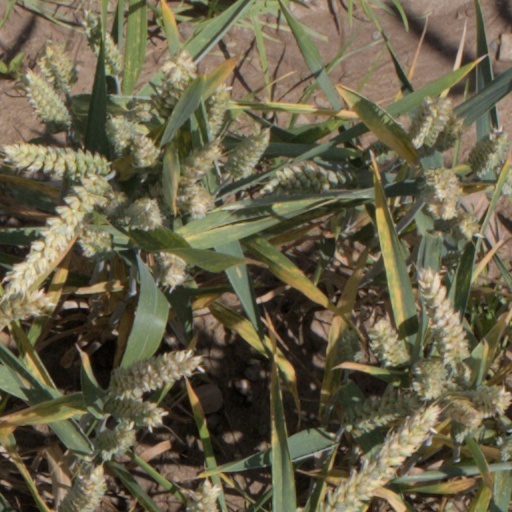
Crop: wheat